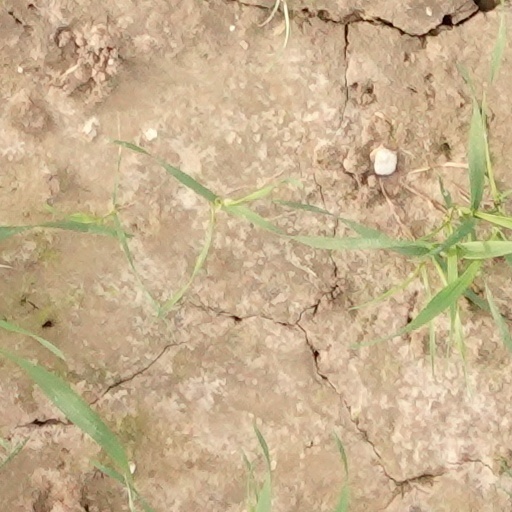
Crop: wheat